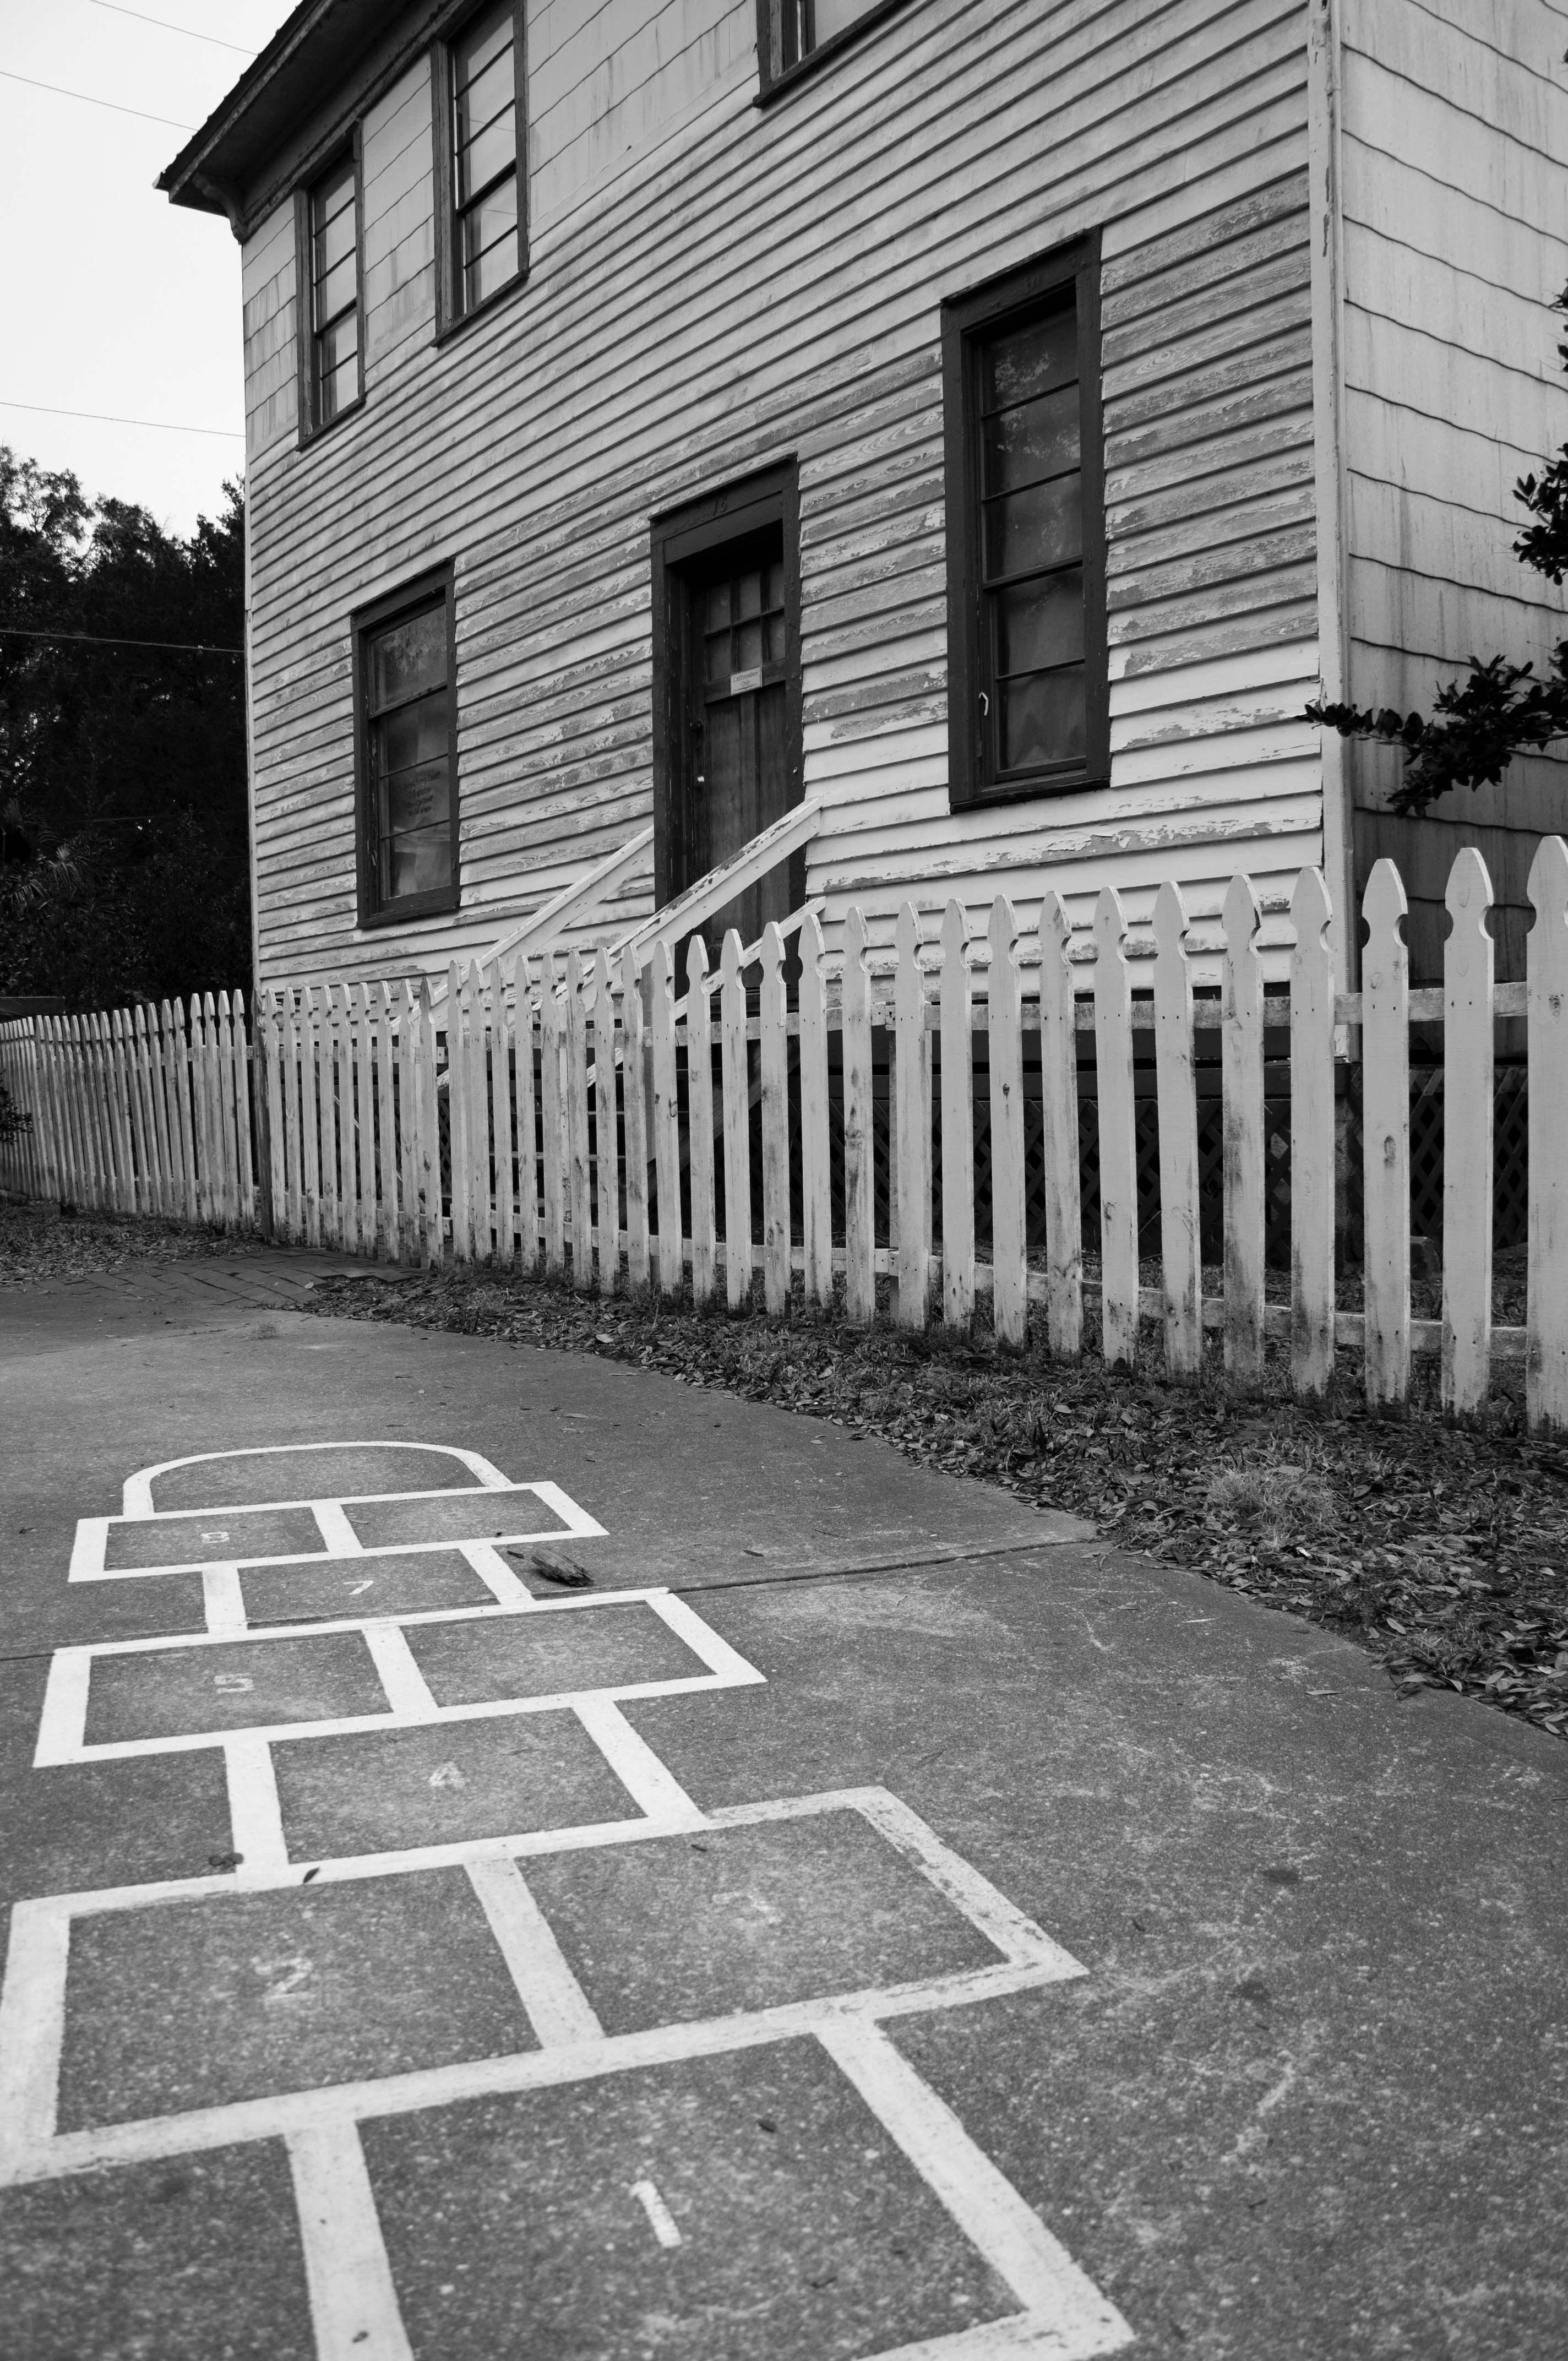
black and white, road, white, street, house, sidewalk, cobblestone, home, wall, asphalt, walkway, suburb, black, monochrome, brick, lane, infrastructure, zebra crossing, neighbourhood, flooring, pedestrian crossing, road surface, urban area, monochrome photography, residential area, outdoor structure